Neelasothaiyan

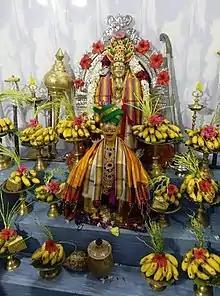

who ruled the city of Valavai,that he was born in the Vannar clan and conquered the Pandyas and conquered 6000 warriors in his army and ruled their country.